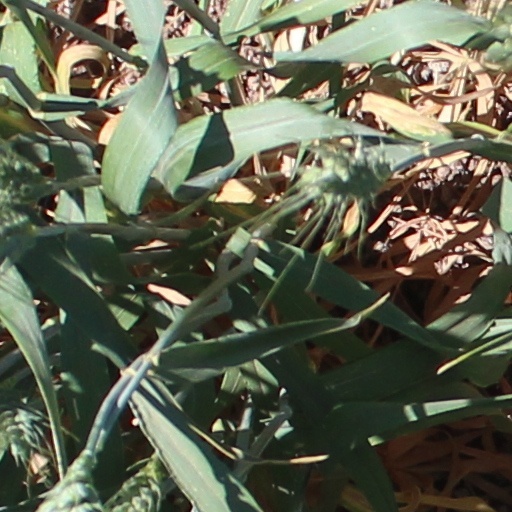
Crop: wheat